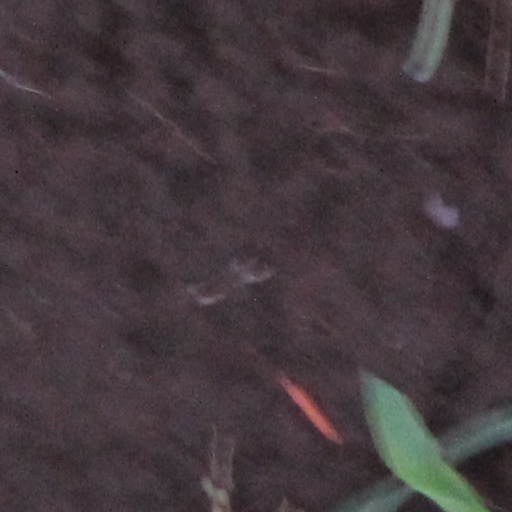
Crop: wheat